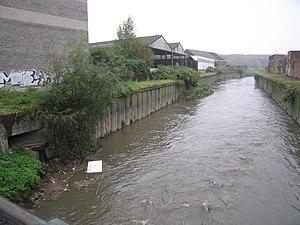
Buda est un hameau de la ville de Bruxelles à l'extrême nord-ouest de l'ancienne commune de Haren. Il se prolonge légèrement sur les communes de Vilvorde et de Machelen, ainsi qu'avant sur l'ancienne commune de Neder-over-Heembeek.